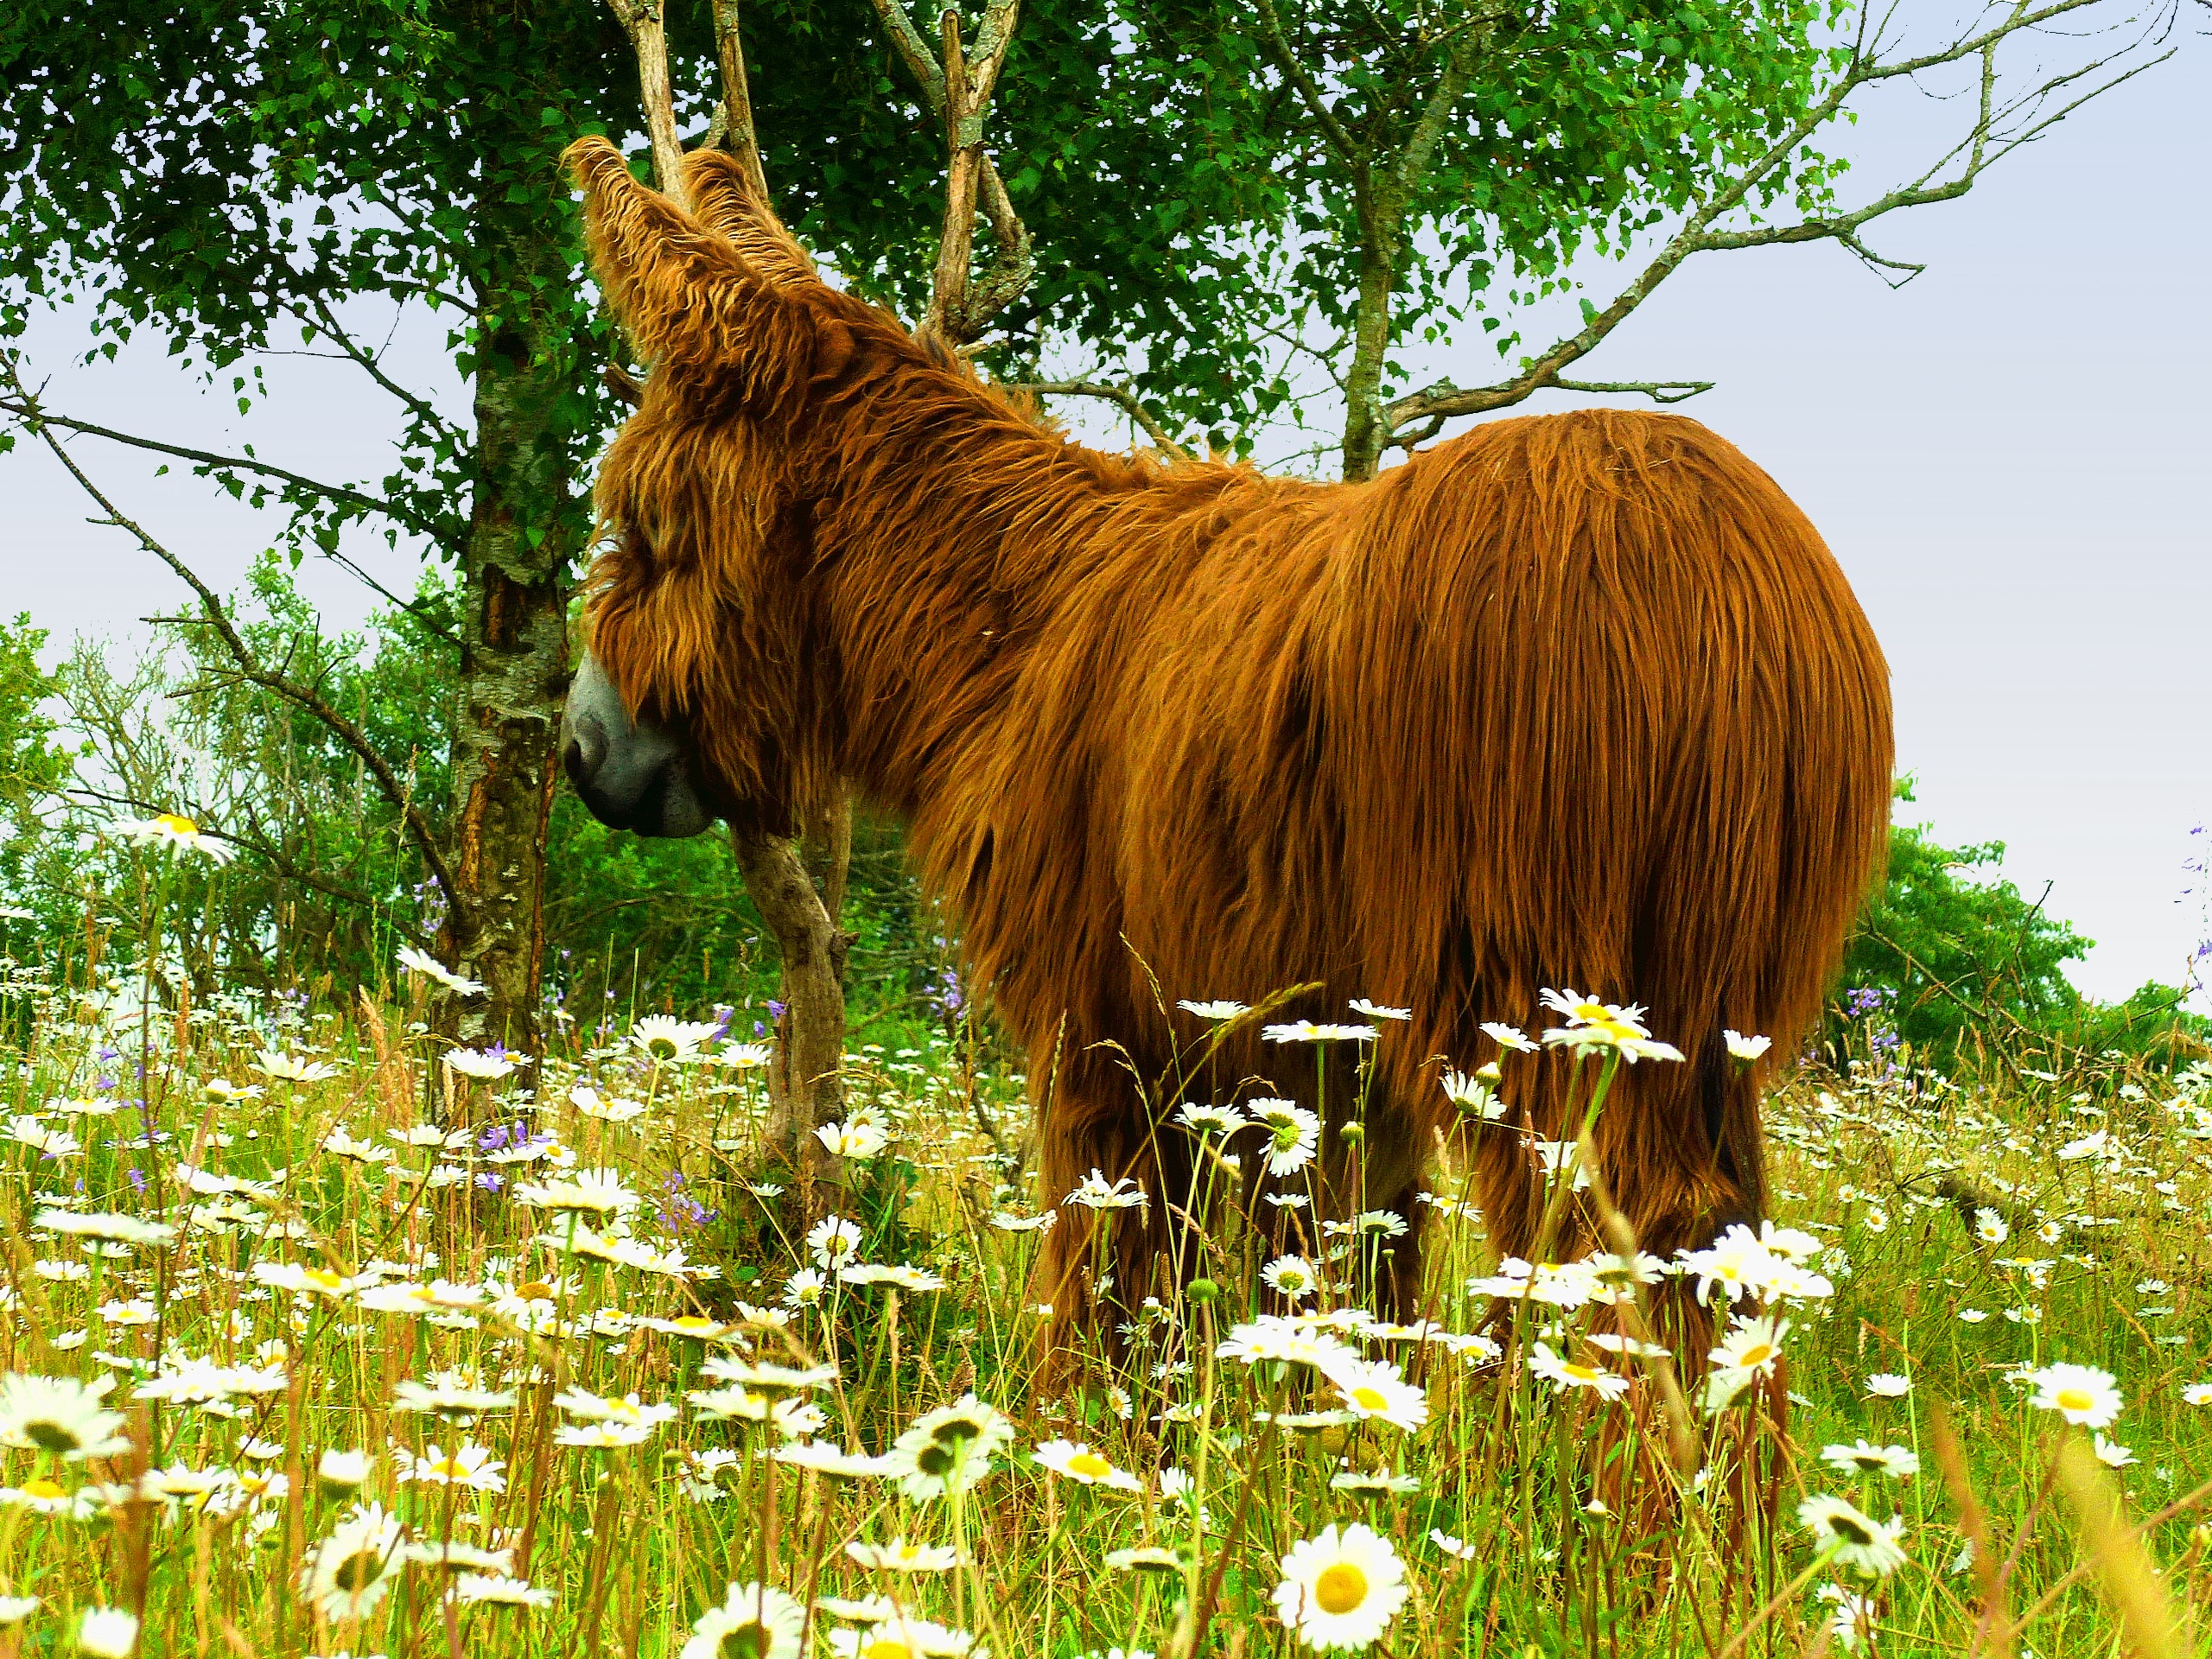
nature, grass, meadow, prairie, flower, animal, wildlife, zoo, fur, rural, green, pasture, grazing, livestock, horse, mammal, stallion, mane, fauna, donkey, creature, mare, animal world, flower meadow, rural area, long haired, red brown, old breed, dog eared, cattle like mammal, horse like mammal, mustang horse